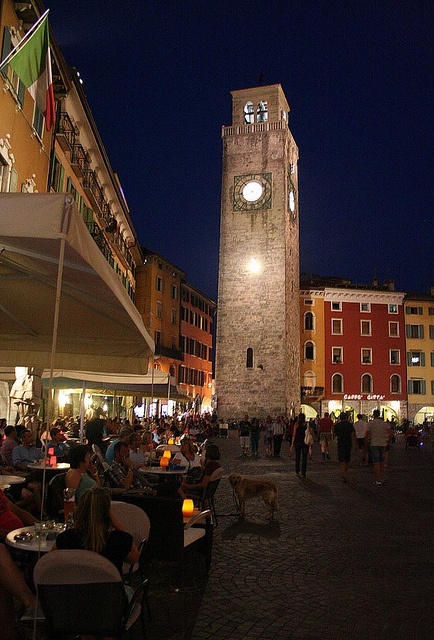
A giant clock tower towering over a city.
A tall building surrounded by a crowd of people
A street scene with people gathered around a tower.
Crowded street at night in front of large clock tower
A clock tower in a plaza with many people.